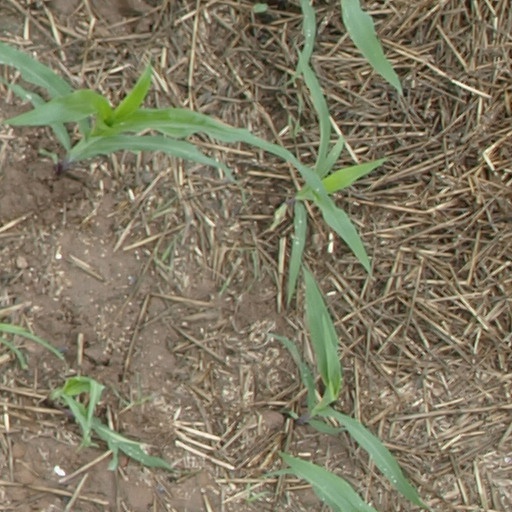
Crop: maize; corn